Mark D. McCormack

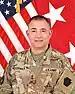
McCormack as 28th Infantry Division Commander in 2022

From May 16 to May 2020, McCormack served as assistant division commander of the 28th Infantry Division. During this posting, he took part in Operation Inherent Resolve in Kuwait from January to December 2018. In April and May 2020, he carried out dual status commander duty for National Guard members assigned to Pennsylvania's COVID-19 response effort.